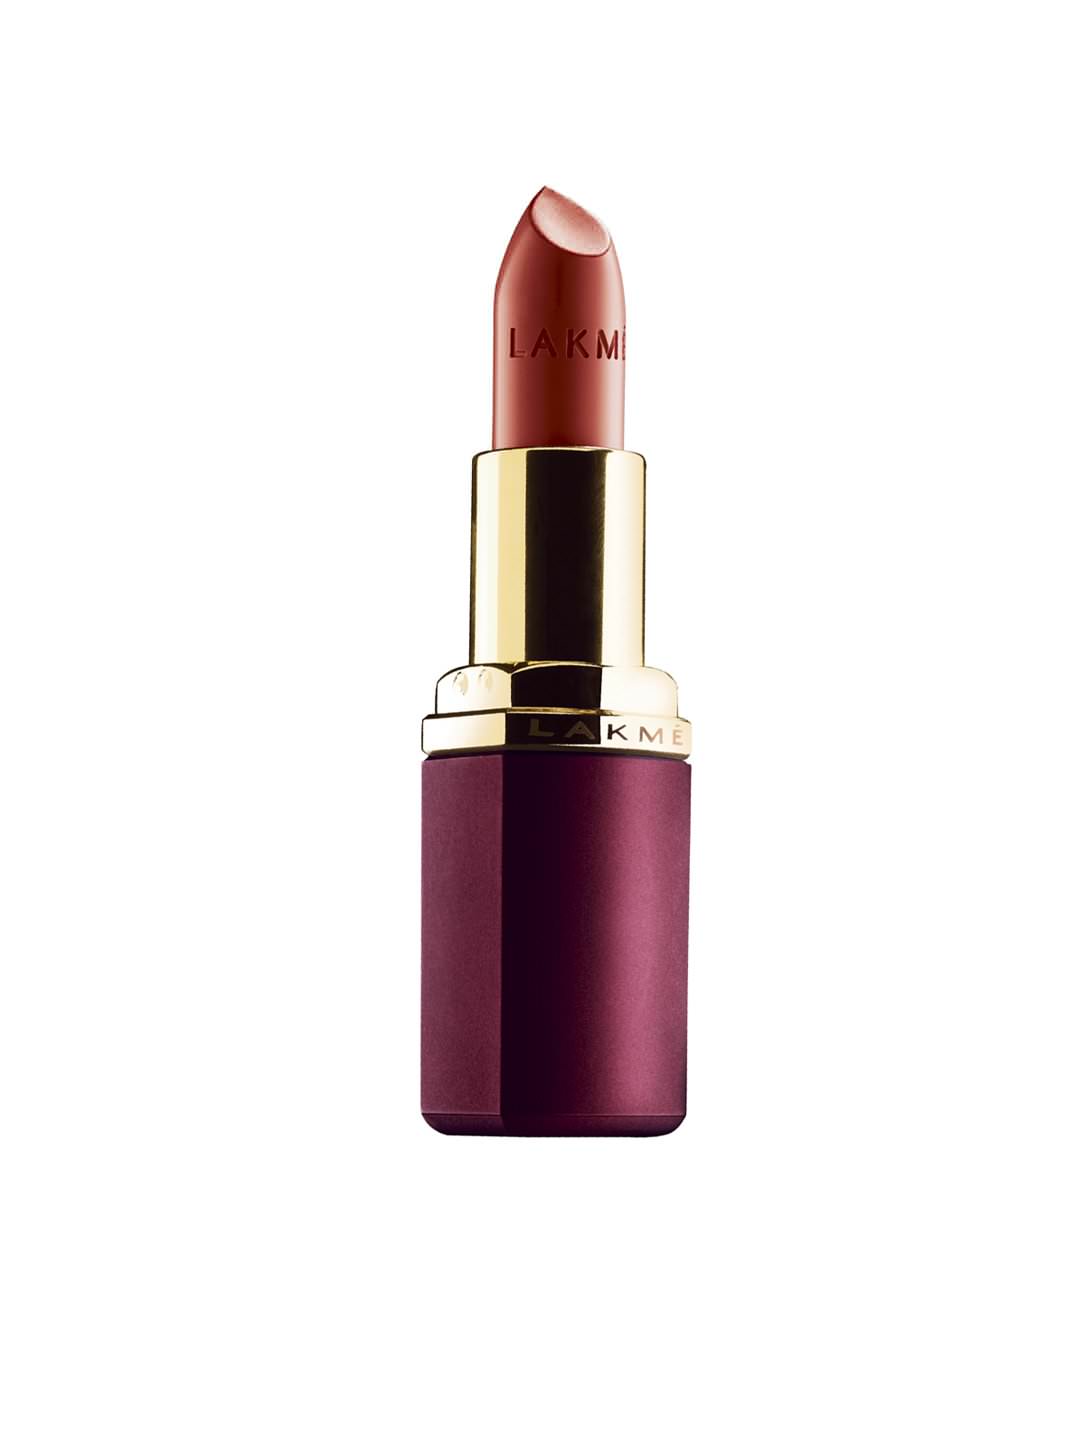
Lakme Enrich Satins Lipstick 129
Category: Personal Care / Lips / Lipstick
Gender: Women
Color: Pink
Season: Spring 2017
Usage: Casual